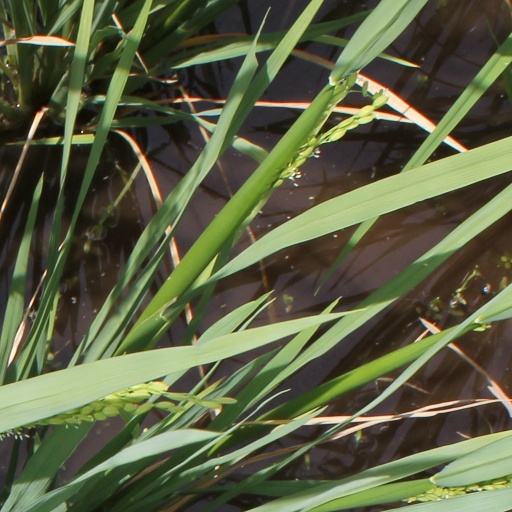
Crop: rice